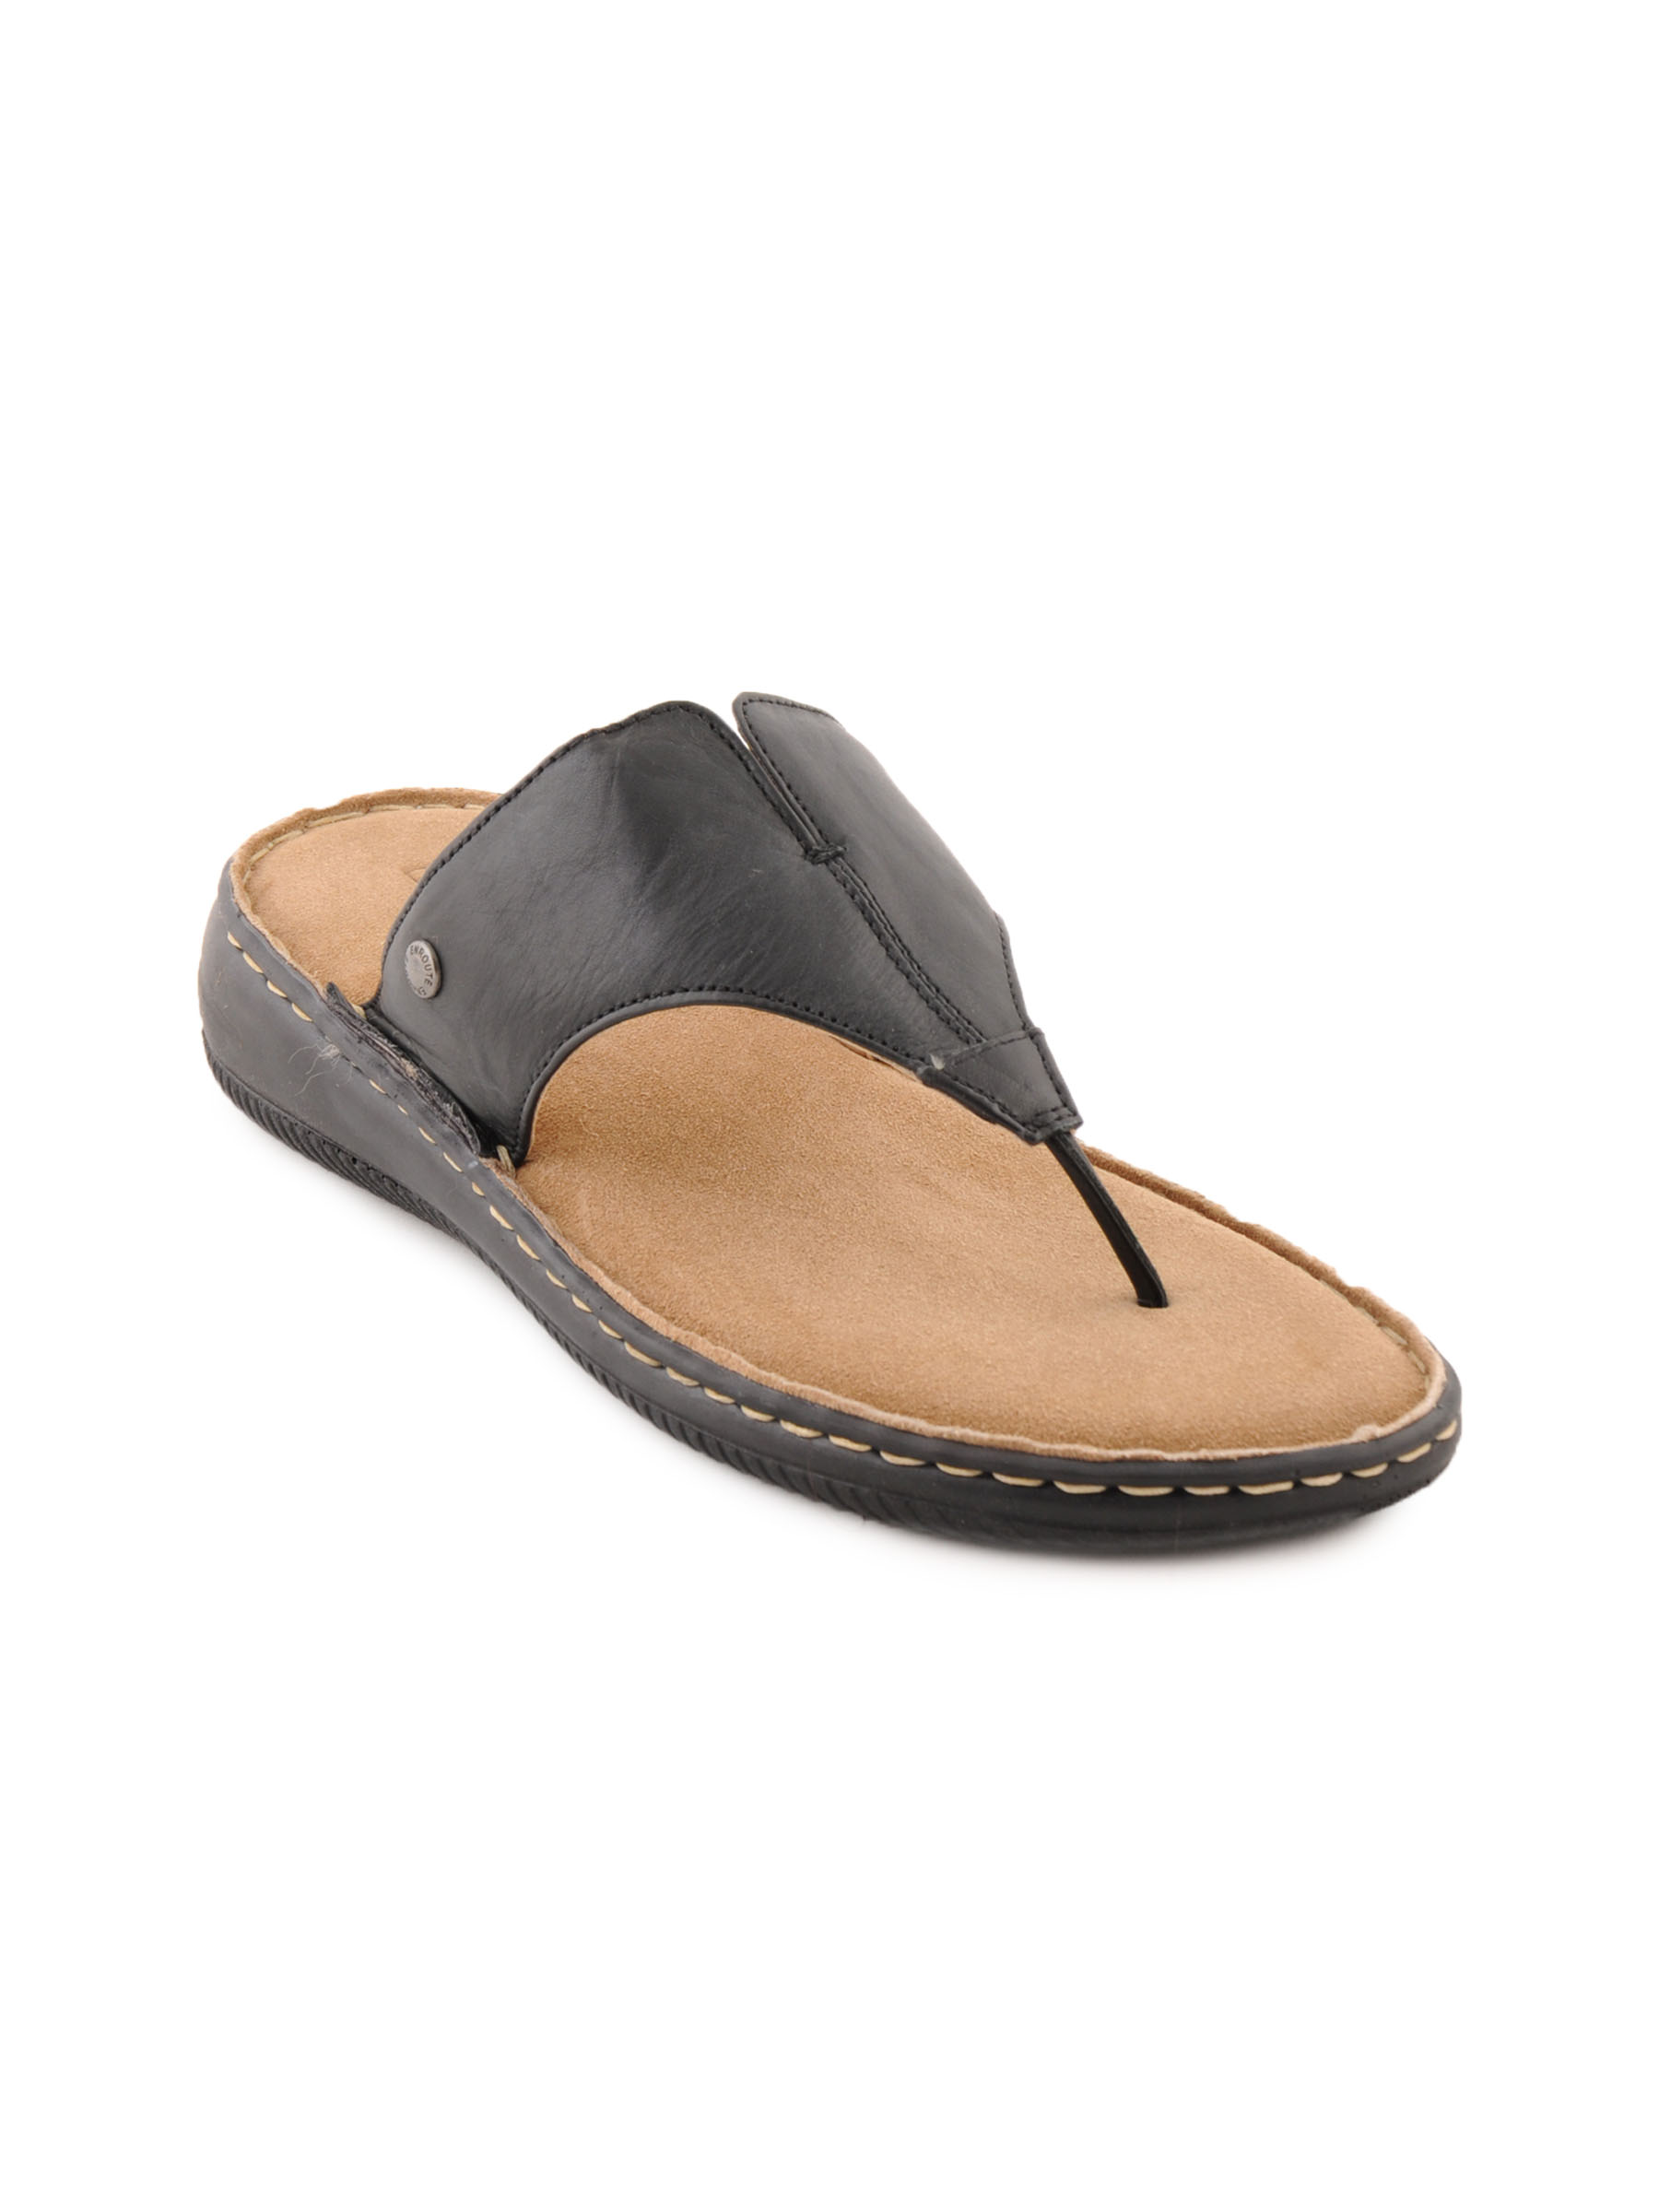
Enroute Women Casual Black Flats
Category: Footwear / Shoes / Heels
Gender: Women
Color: Black
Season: Summer 2012
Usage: Casual